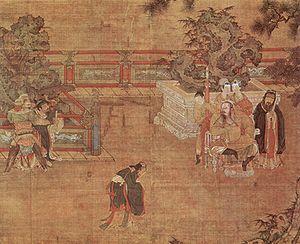
La dynastie Song est une dynastie qui a régné en Chine entre 960 et 1279. Elle a succédé à la période des Cinq Dynasties et des Dix Royaumes et a été suivie par la dynastie Yuan. Il s'agit du premier gouvernement au monde à émettre des billets de banque. Cette dynastie a également vu la première désignation du vrai Nord à l'aide d'une boussole.
La société chinoise durant la dynastie Song est marquée par les réformes politiques et légales, un retour philosophique du confucianisme et le développement des villes qui deviennent, au-delà de centres administratifs, des centres commerciaux, industriels et de commerce maritime. Les habitants des zones rurales sont pour la plupart des fermiers, même si certains sont chasseurs, pêcheurs ou employés du gouvernement travaillant dans les mines ou les marais salants. Inversement, les boutiques, les artisans, les gardes de la ville, les saltimbanques, les travailleurs et les riches marchands vivent dans les centres des comtés ou des provinces, avec la noblesse chinoise.